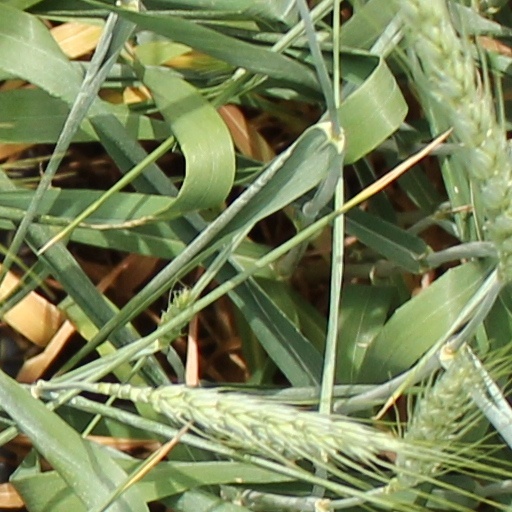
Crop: wheat